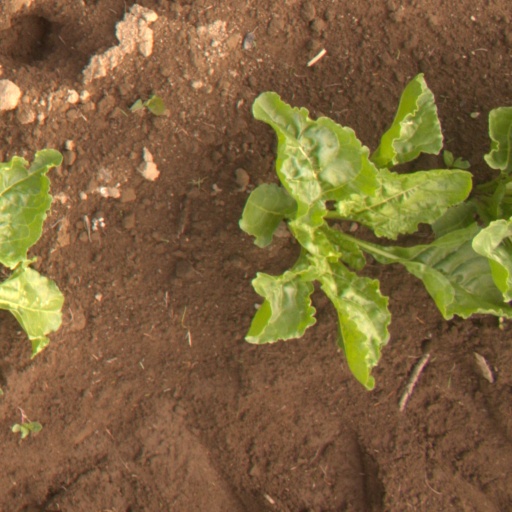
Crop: sugar beet